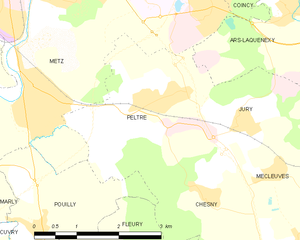
Peltre est une commune française située dans le département de la Moselle et la région Grand Est. En janvier 2020, Peltre a été élue « commune de France où il fait mieux vivre » dans sa catégorie